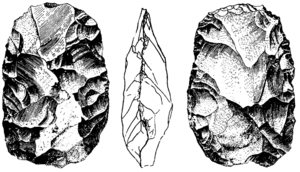
Biface-hachereau du gisement acheuléen de Torralba, Soria, Espagne (collection marquis de Cerralbo)